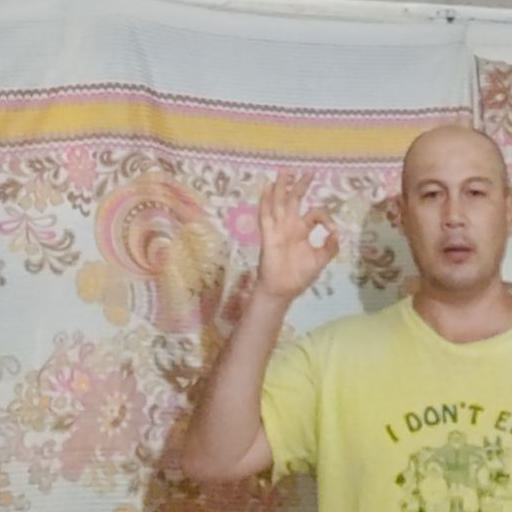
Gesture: ok